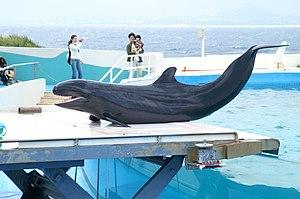
Les Globicephalinae sont une famille de cétacés à dents. des mammifères marins carnivores.
Un delphinarium est un aquarium pour delphinidés, et parfois pour d'autres cétacés. Le plus souvent, ces animaux vivent dans un ensemble de bassins permettant leur présentation au public, leur élevage, leur dressage, des spectacles, et plus rarement des activités de recherche scientifique. Dans de rares delphinariums, les cétacés sont gardés dans un enclos ou un bassin en mer. Certains delphinariums mènent aussi des actions de secours aux cétacés échoués.
Le genre Pseudorca ne comprend qu'une seule espèce actuelle : Pseudorca crassidens, appelée communément fausse orque, pseudorque, ou faux épaulard.